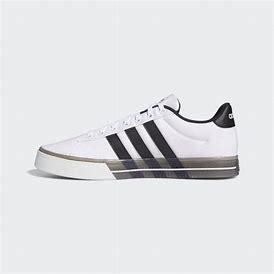
Brand: Adidas
Model: Daily 3